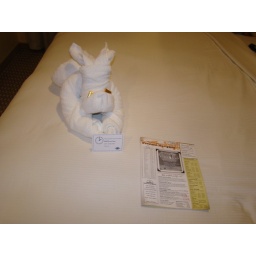
A towel puppy was waiting for us upon return